Brasenose College Boat Club

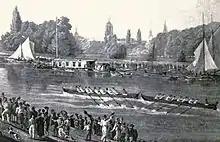
A print of eights racing at Oxford in 1822, thought to depict the Brasenose College boat

In 1822, crews from Jesus and Brasenose raced each other to become Head of the River. One Brasenose rower apparently "caught a crab", slowing the boat. The Brasenose boat was bumped by the Jesus boat, but then began to row again and finished ahead. As there were no definite rules in those days, both the Jesus and Brasenose men competed over which college's flag should be hoisted to denote the Headship. One of the Brasenose crew ended the dispute by saying ""Quot homines tot sententiae", different men have different opinions, some like leeks and some like onions", referring to the leek emblem on the Jesus oars, and it was agreed to row the race again. The Brasenose crew won the rematch, and the incident has been said to be shown in an 1822 picture, the earliest depiction of an eights race at Oxford, painted by I. T. Serres (Marine Painter to George IV).